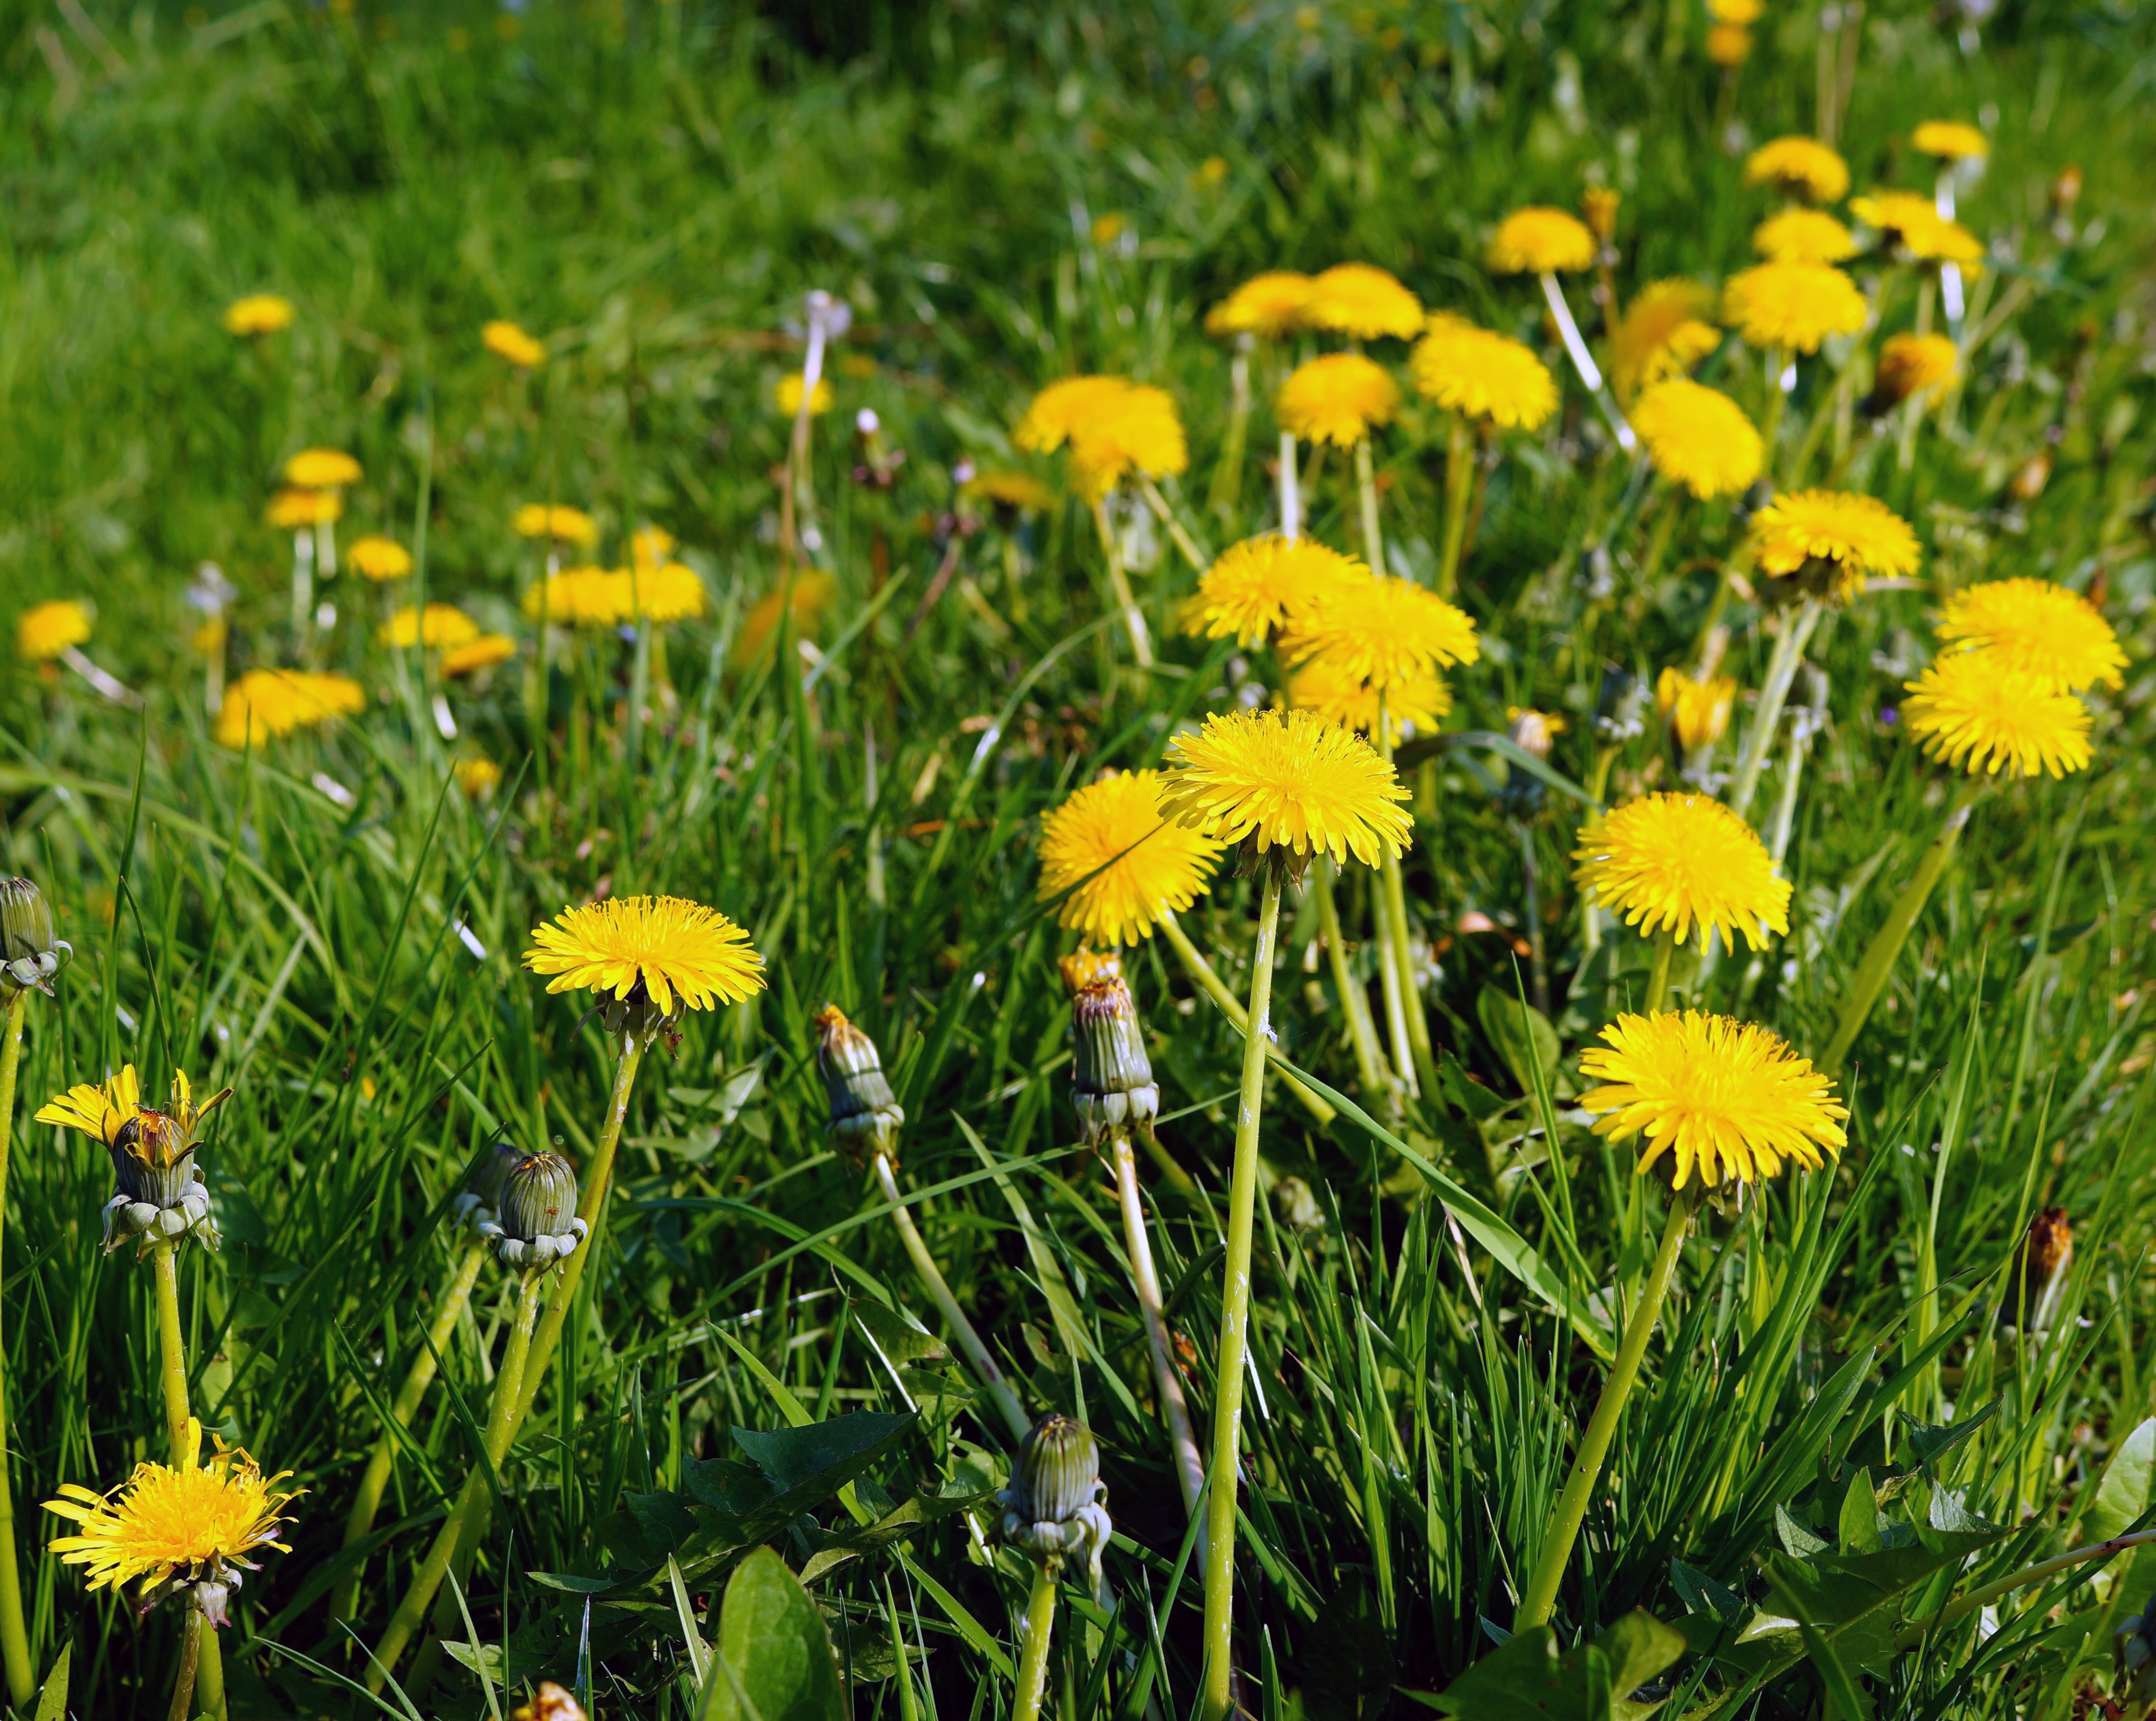
nature, grass, plant, field, lawn, meadow, dandelion, prairie, flower, daisy, herb, botany, colorful, yellow, flora, wildflower, grassland, habitat, ecosystem, composites, flowering plant, common dandelion, daisy family, sulfur cosmos, oxeye daisy, ruderalia, annual plant, natural environment, land plant, chamaemelum nobile, flatweed, taraxacum sect